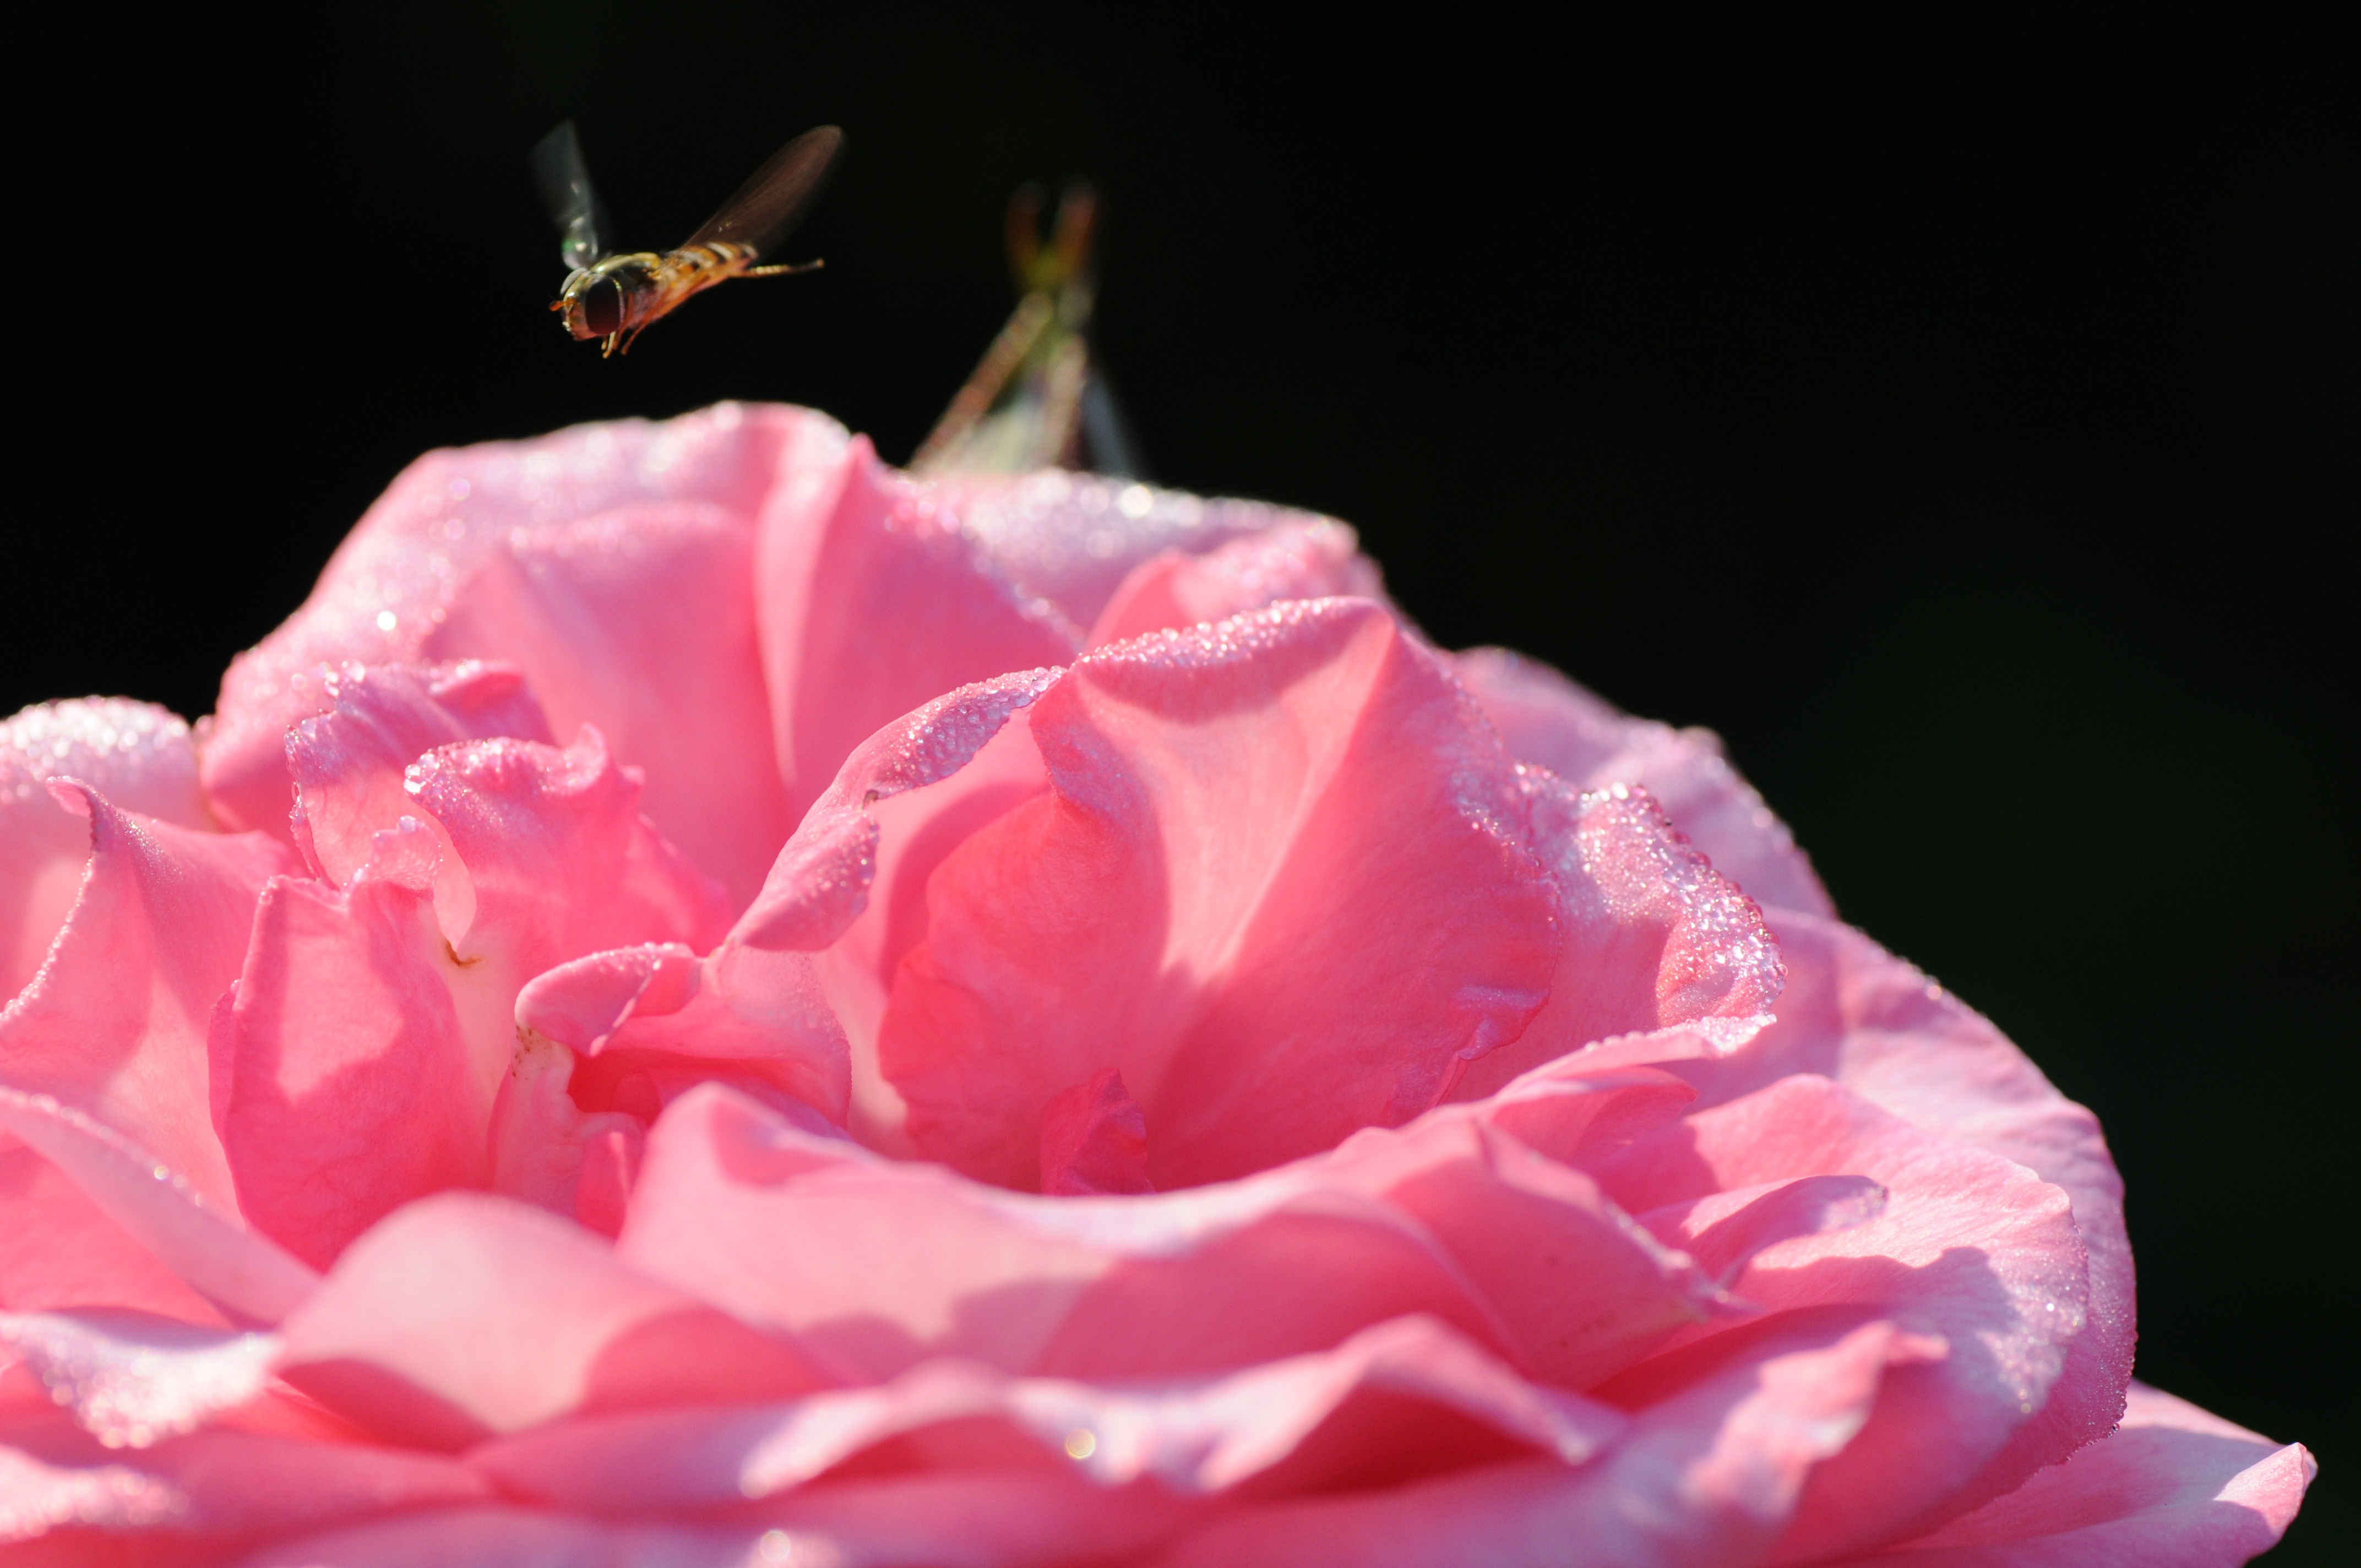
nature, blossom, plant, flower, petal, fly, rose, insect, macro, pink, close, flora, close up, flight insect, macro photography, rose flower, flowering plant, garden roses, rose family, land plant